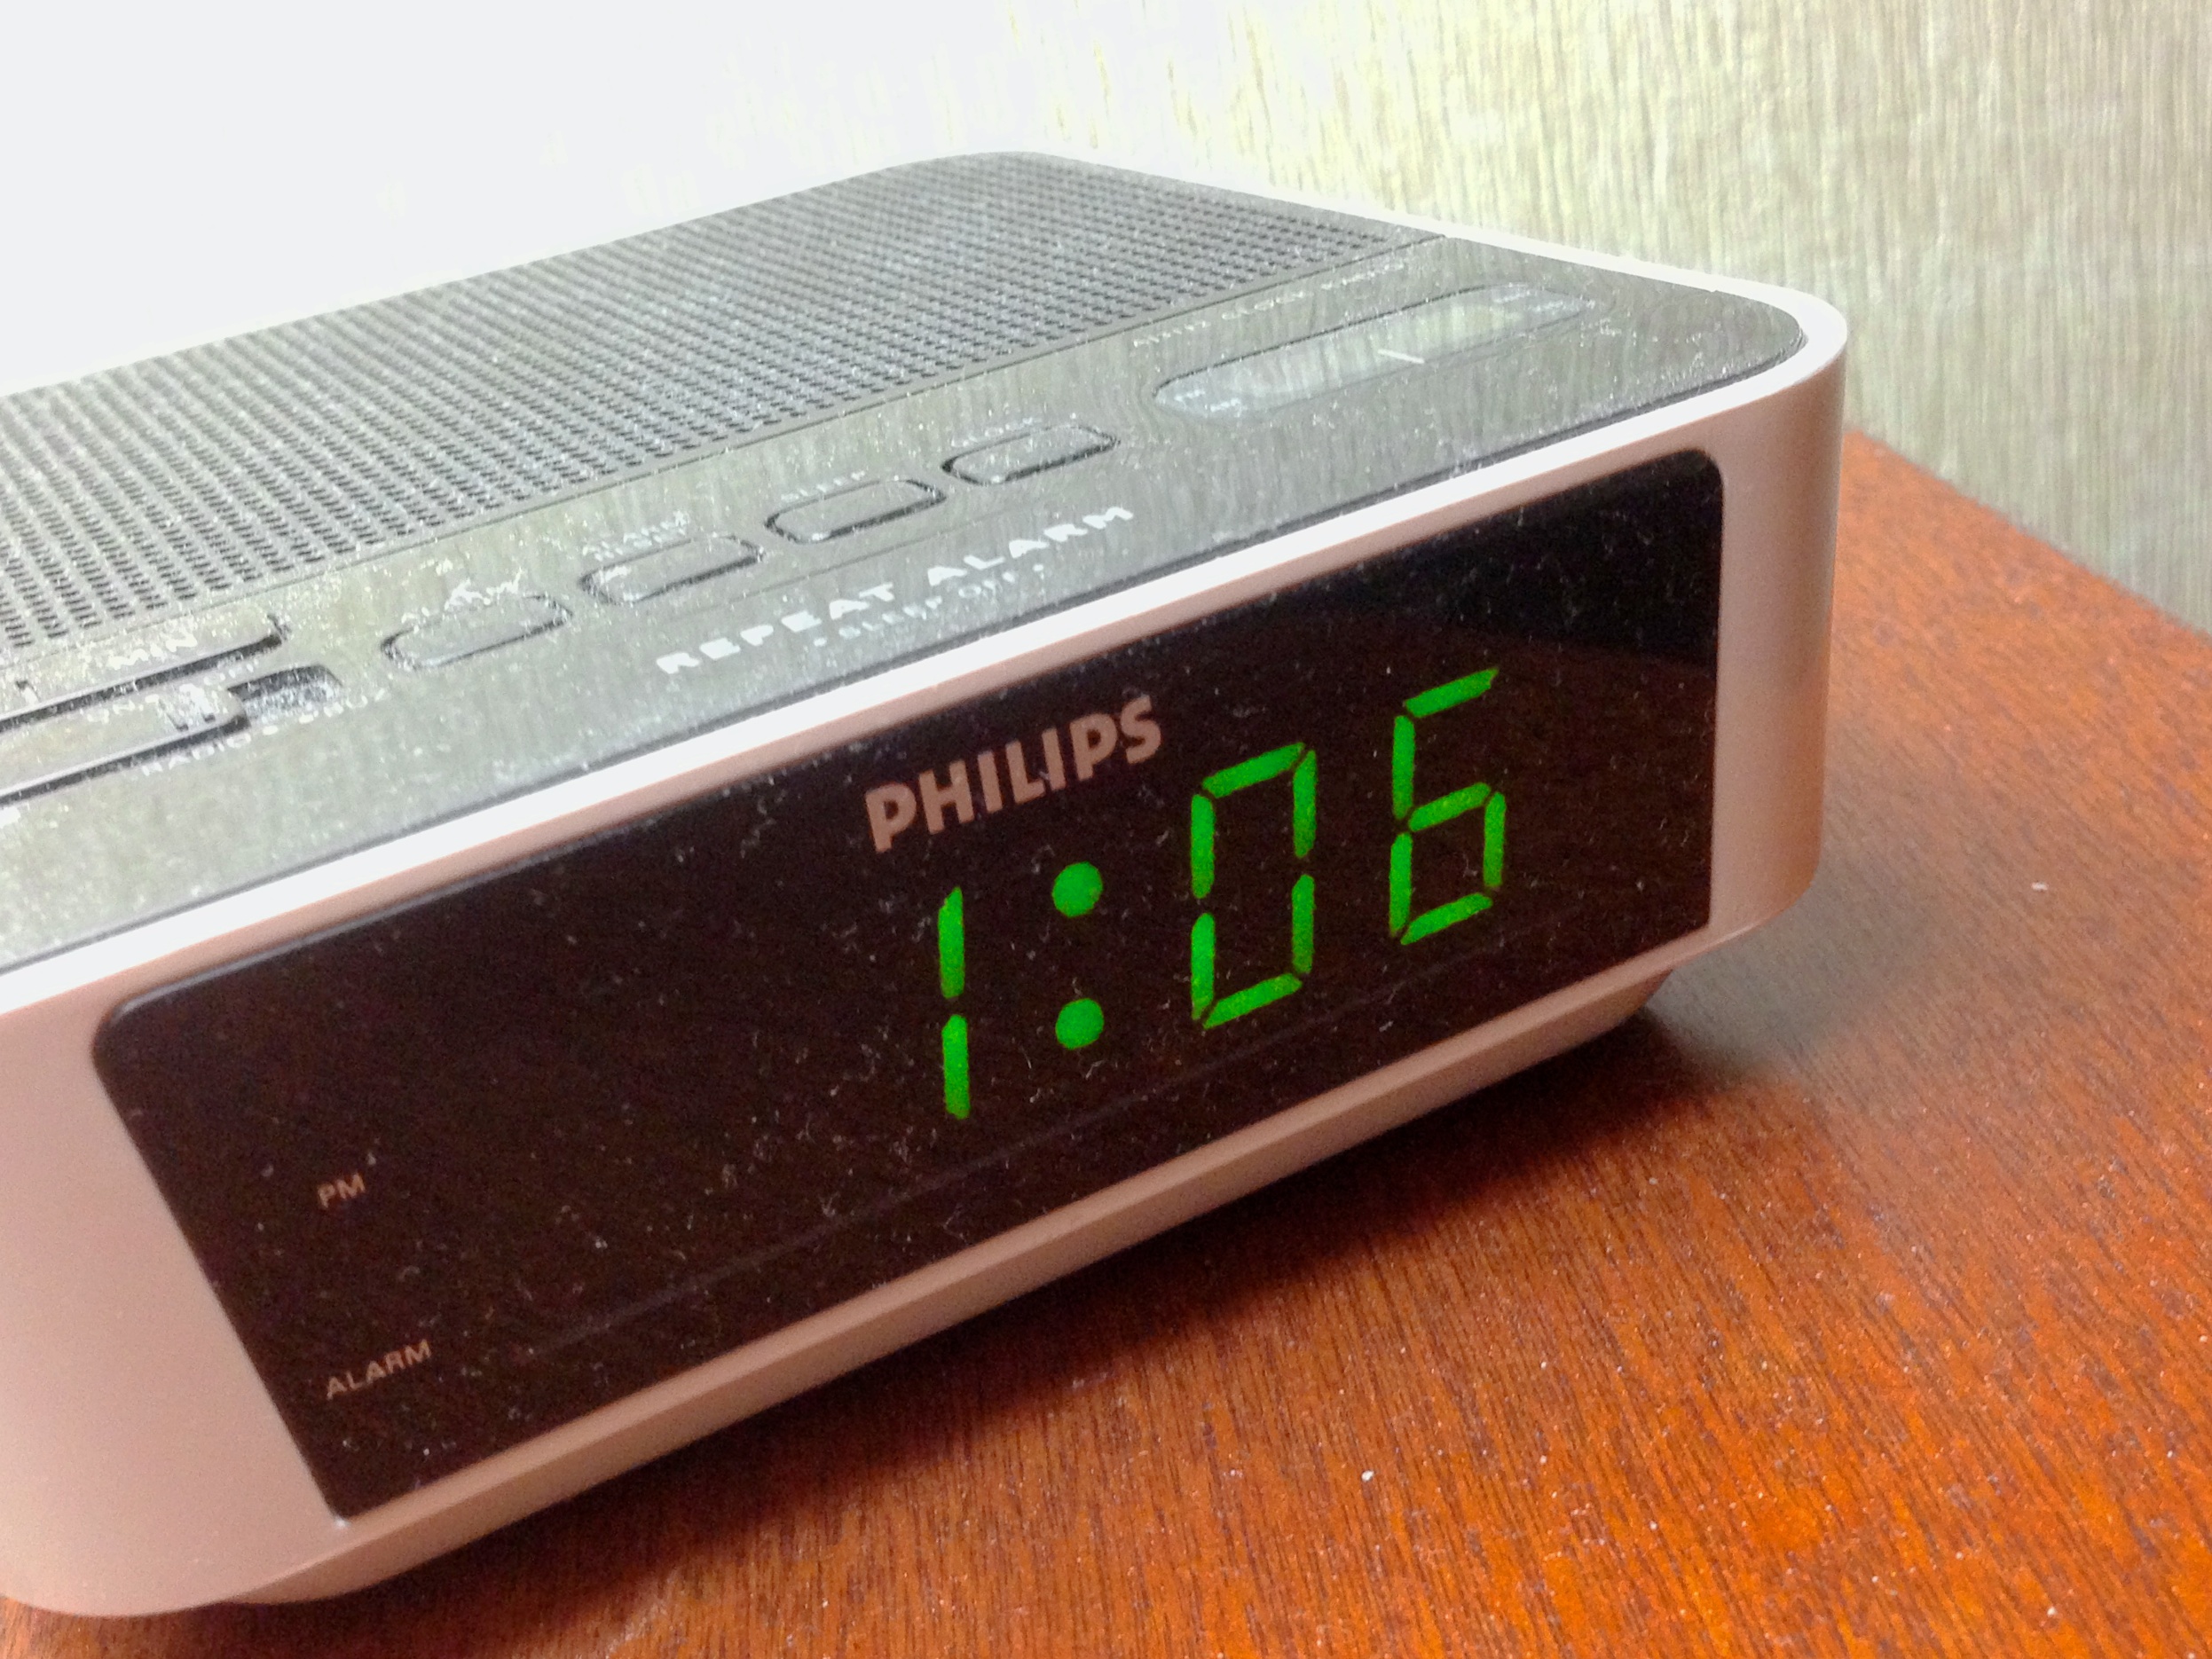
technology, clock, alarm clock, decor, radio, digital clock, electronics, ds106, 106, communication device